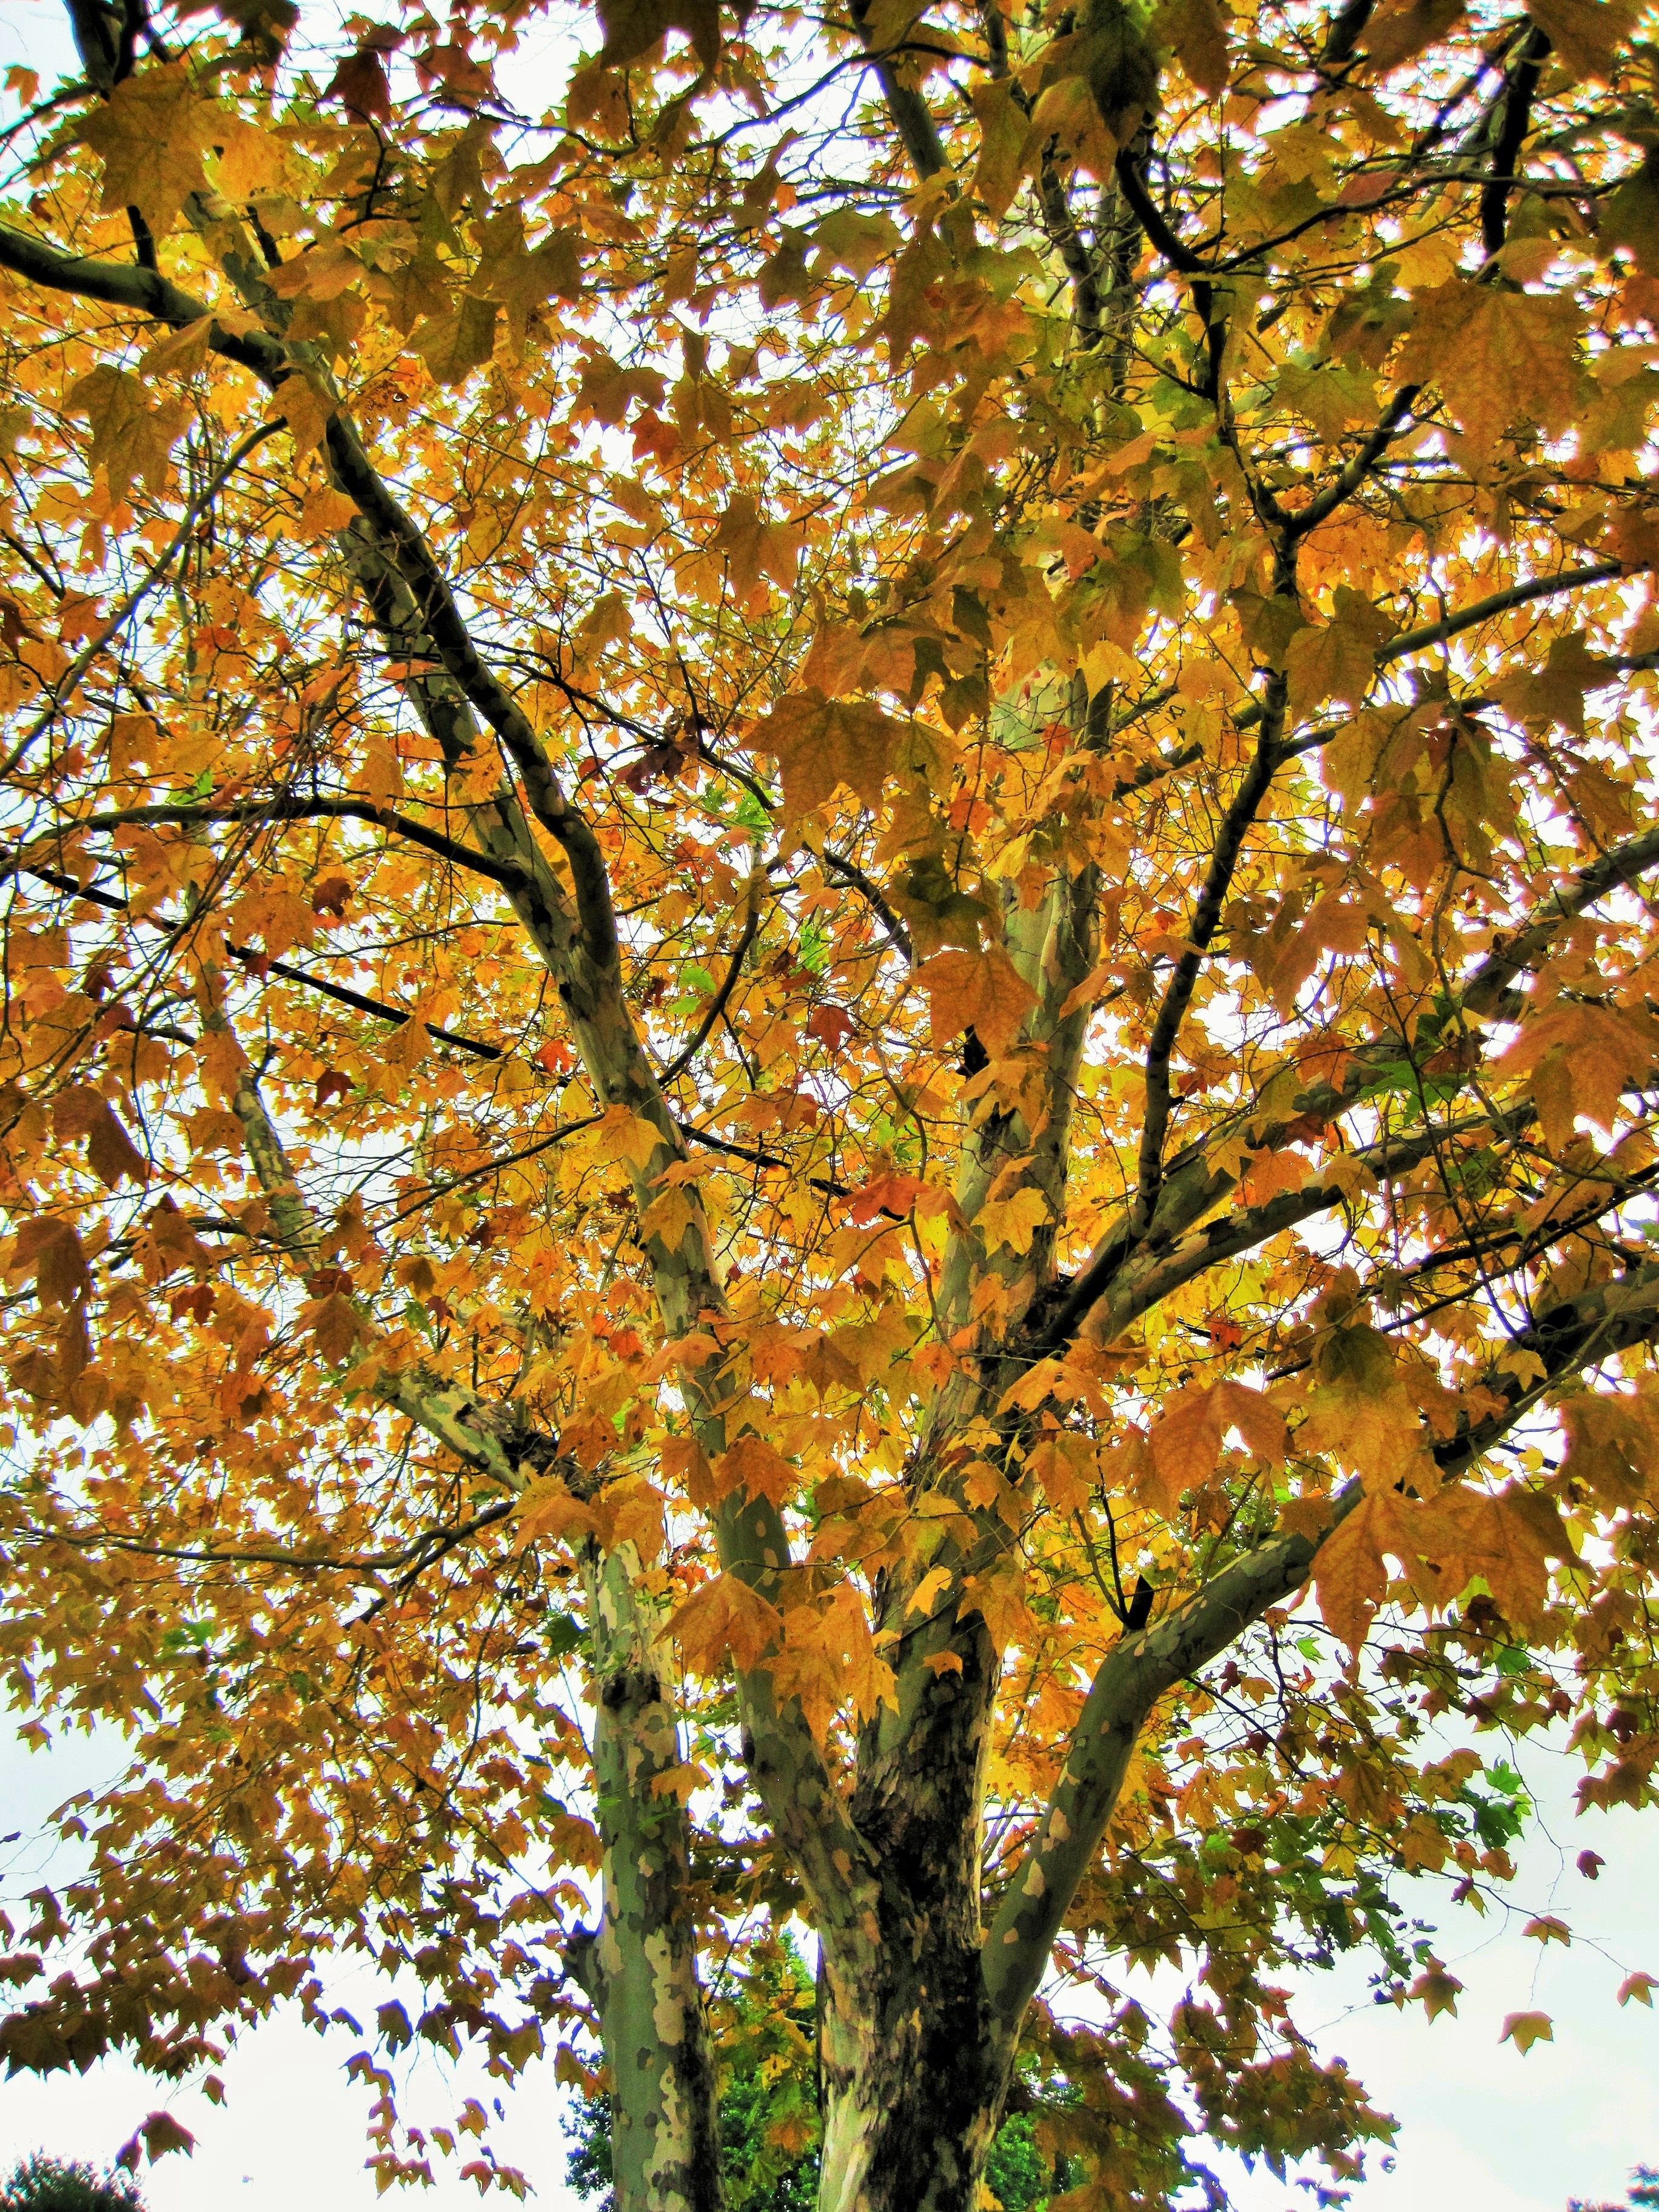
tree, branch, plant, sunlight, leaf, flower, autumn, botany, yellow, season, maple tree, leaves, seasons, deciduous, grove, flowering plant, maidenhair tree, woody plant, land plant